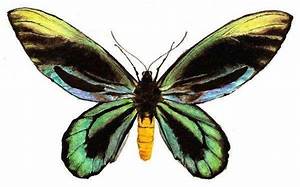
Label: butterfly